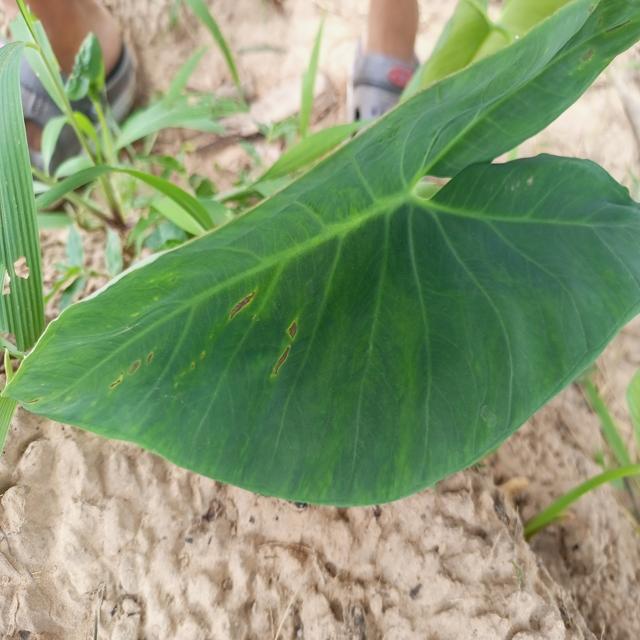
Label: Early_Blight